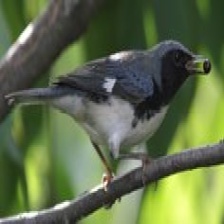
Species: BLACK THROATED WARBLER
Scientific name: SETOPHAGA CAERULESCENS